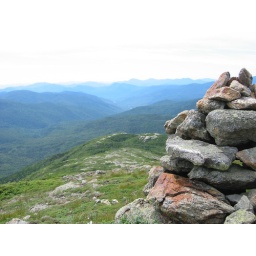
This trail is the oldest mountain train in the continent. It was built by Ethan and Abel Crawford in 1819.